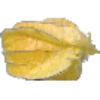
Label: Physalis with Husk 1